Haslemere railway station

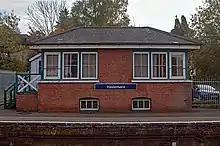
Haslemere signal box

The station still has its signal box, complete with the original 1895 forty-seven lever Stevens lever frame, situated on the down platform. It was in regular use until a programme of improvements, starting on 12 February 2022, when the line was shut between Guildford and Petersfield for 9 days, saw its functions taken over by the Basingstoke Railway Operating Centre. The box is an LSWR type 4 design and is a Grade II listed building.